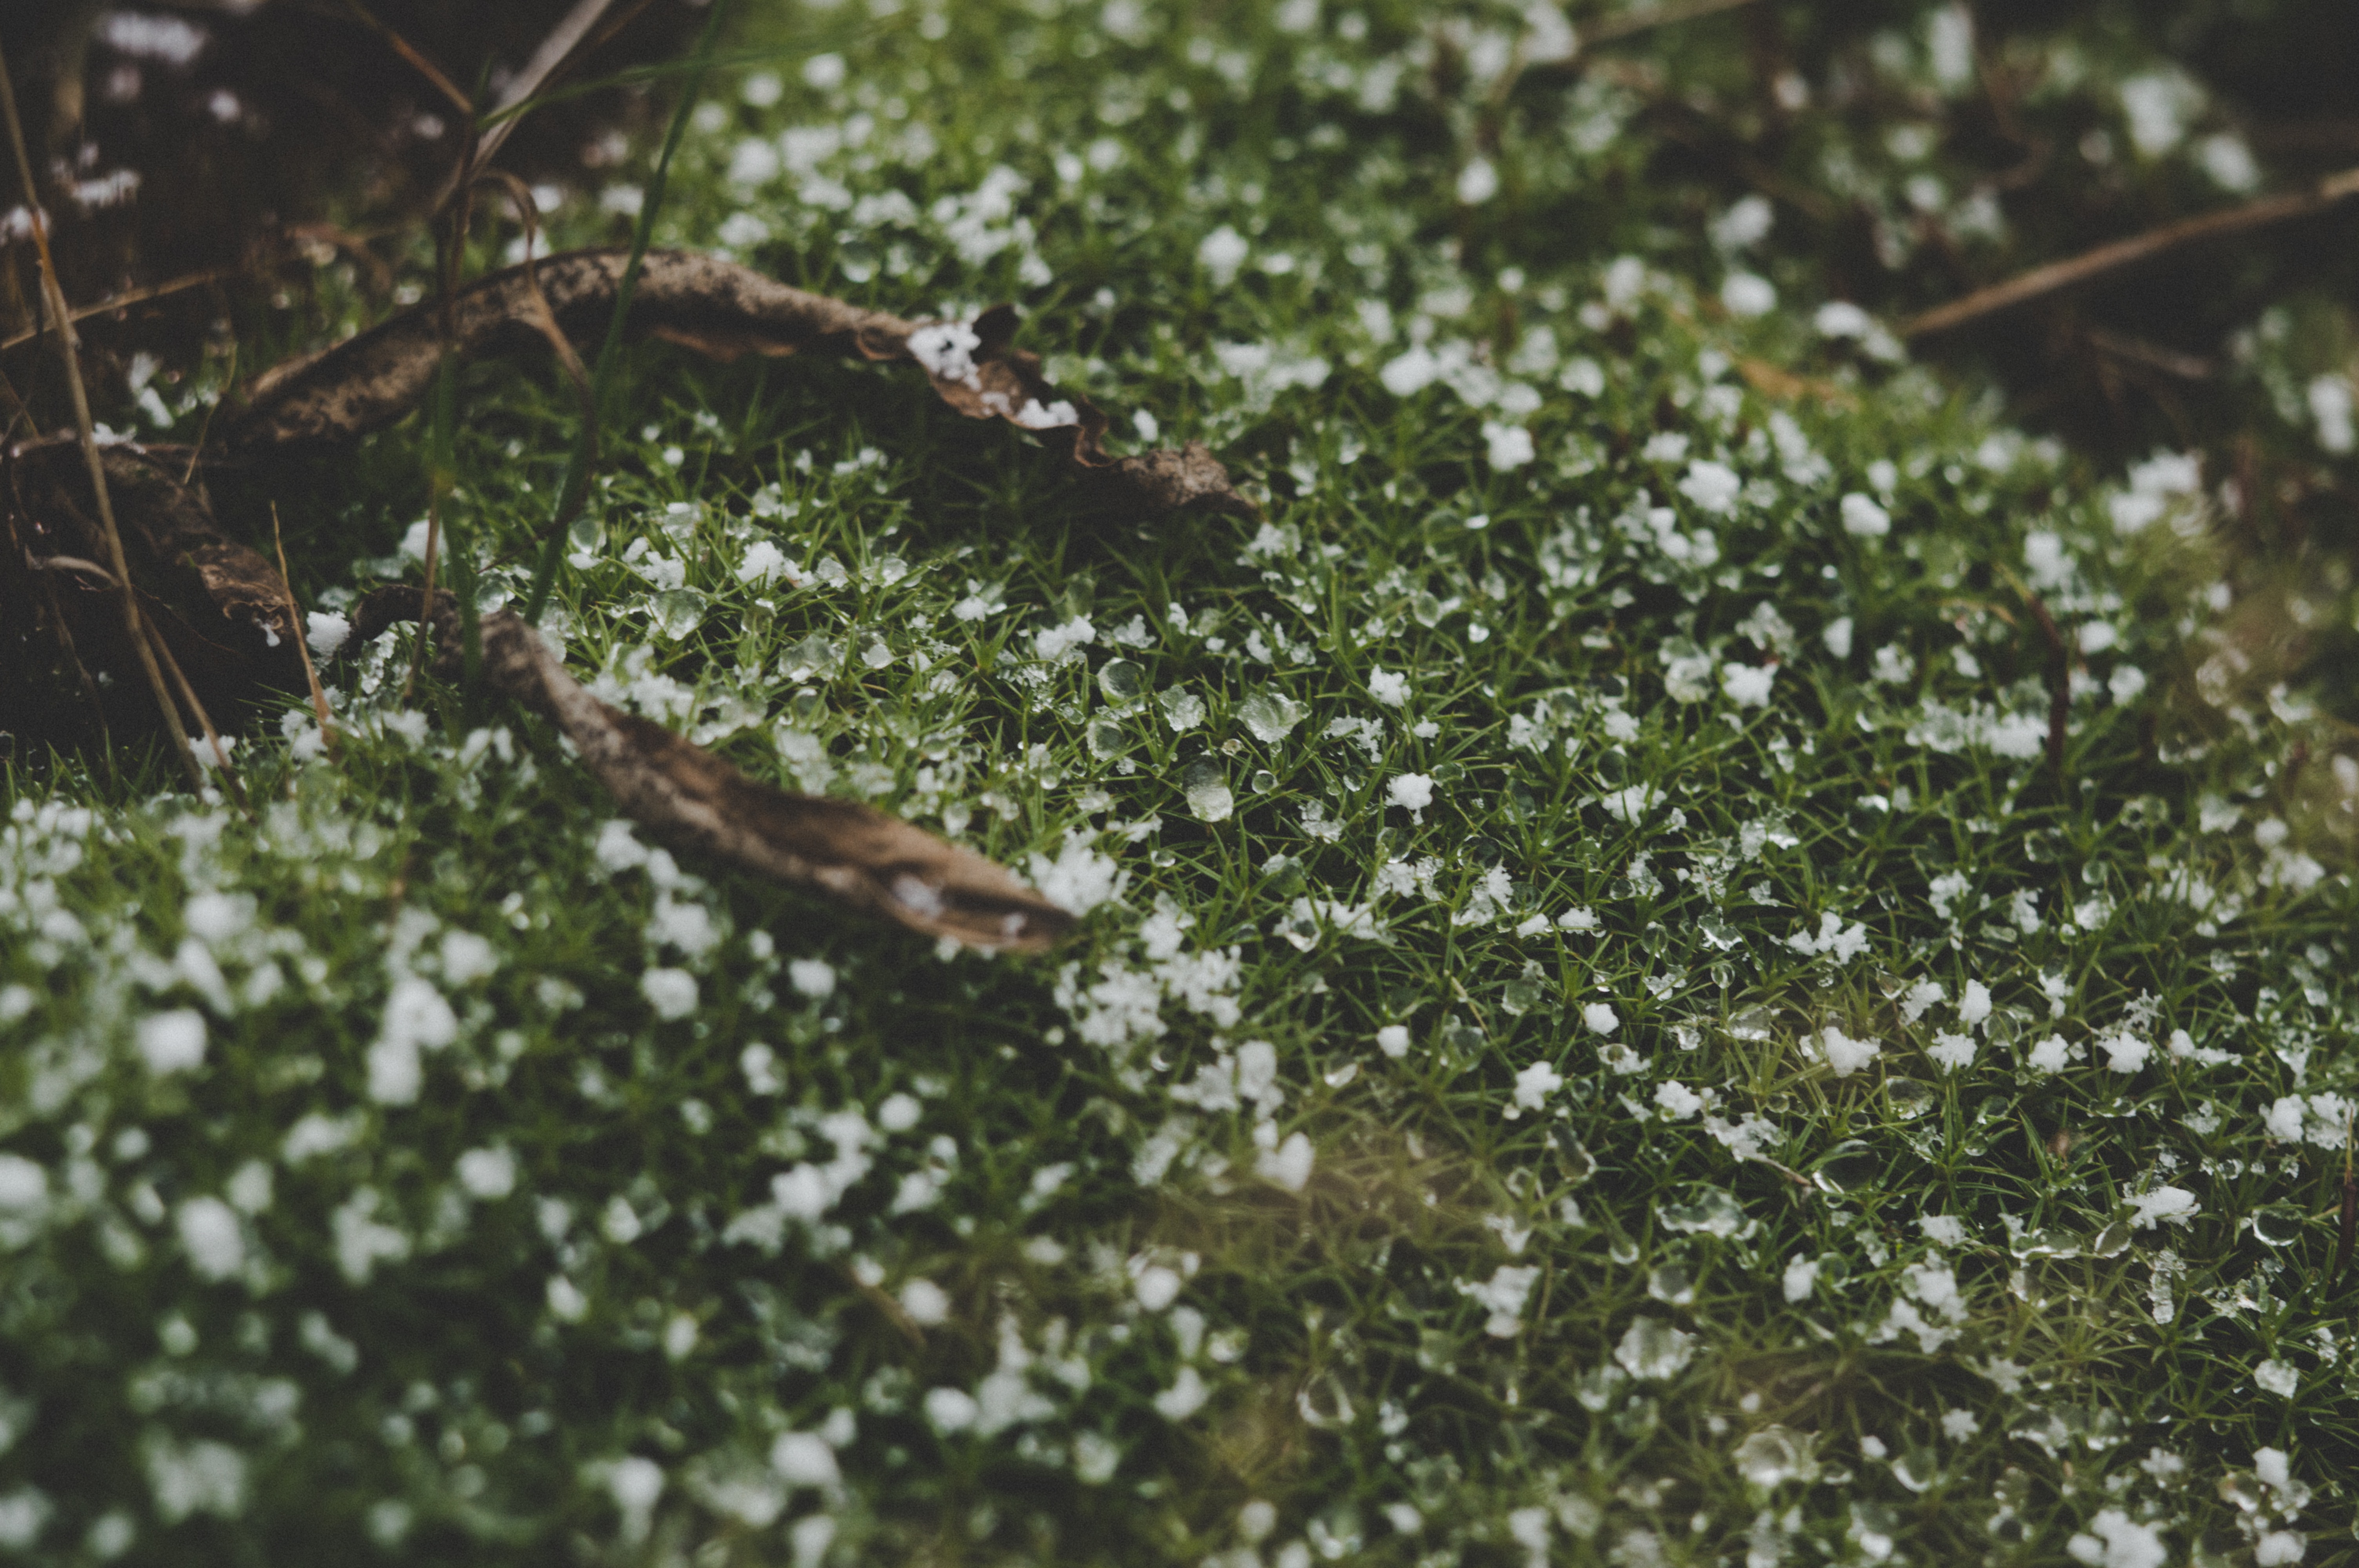
nature, green, leaf, water, organism, plant, tree, branch, terrestrial plant, grass, moss, non vascular land plant, macro photography, forest